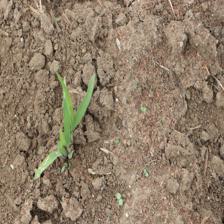
Label: Sorghum